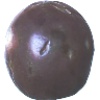
Label: passion_fruit